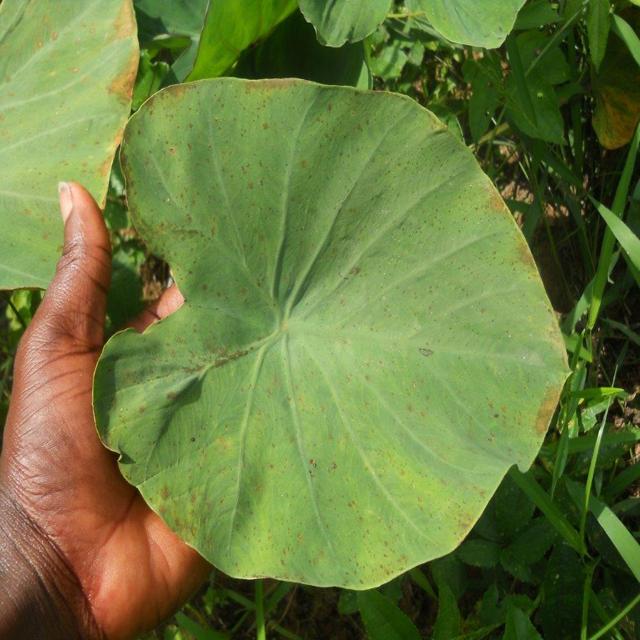
Label: Early_Blight